Topher Grace

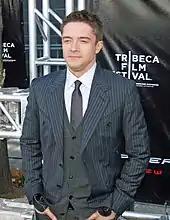
Grace at the "Spider-Man 3" premiere, April 2007

In 2004, Grace played the leading roles in "Win a Date with Tad Hamilton!" and "In Good Company". That same year, he starred in "P.S.", which received only a limited theatrical release. Grace won the National Board of Review's 2004 award for Breakthrough Performance Actor for his work in "In Good Company" and "P.S."